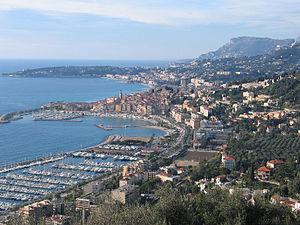
Vue de Menton depuis l'autoroute
Le tourisme dans les Alpes-Maritimes, est un important secteur d'activité dans ce département de Provence-Alpes-côtes d'azur. Le tourisme montagnard et le tourisme balnéaire sont les principaux secteurs de cette activité.